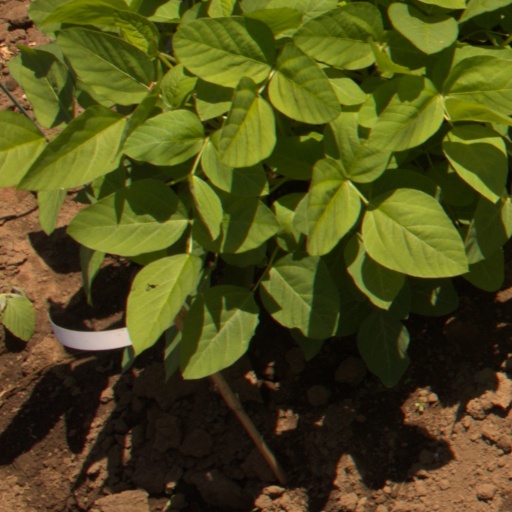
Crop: soybean